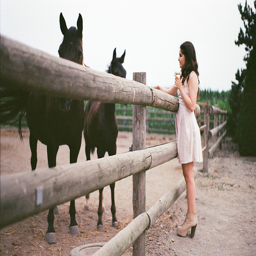
a person standing next to a fence with horses on the other side
A woman looking at two horses with a drink in her hand.
a woman in a dress stands in front of a couple of horses
A pretty girl standing near a fence and some horses.
A woman holding her hand over a wood fence, towards two horses.